Tayac, Gironde

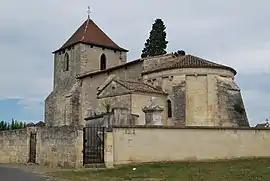
The church in Tayac

Tayac is a commune in the Gironde department in Nouvelle-Aquitaine in southwestern France.